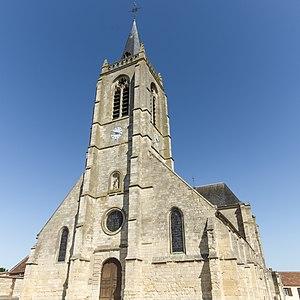
Église Saint-Denis de Remy - façade occidentale et clocher. This building is indexed in the Base Mérimée, a database of architectural heritage maintained by the French Ministry of Culture,
Cet article recense les monuments historiques français classés en 1920.
Remy est une commune française située dans le département de l'Oise en région Hauts-de-France.
Cet article recense les monuments historiques de l'est de l'Oise, en région des Hauts-de-France, en France.